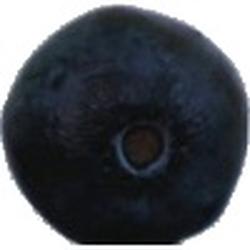
Label: Blueberry